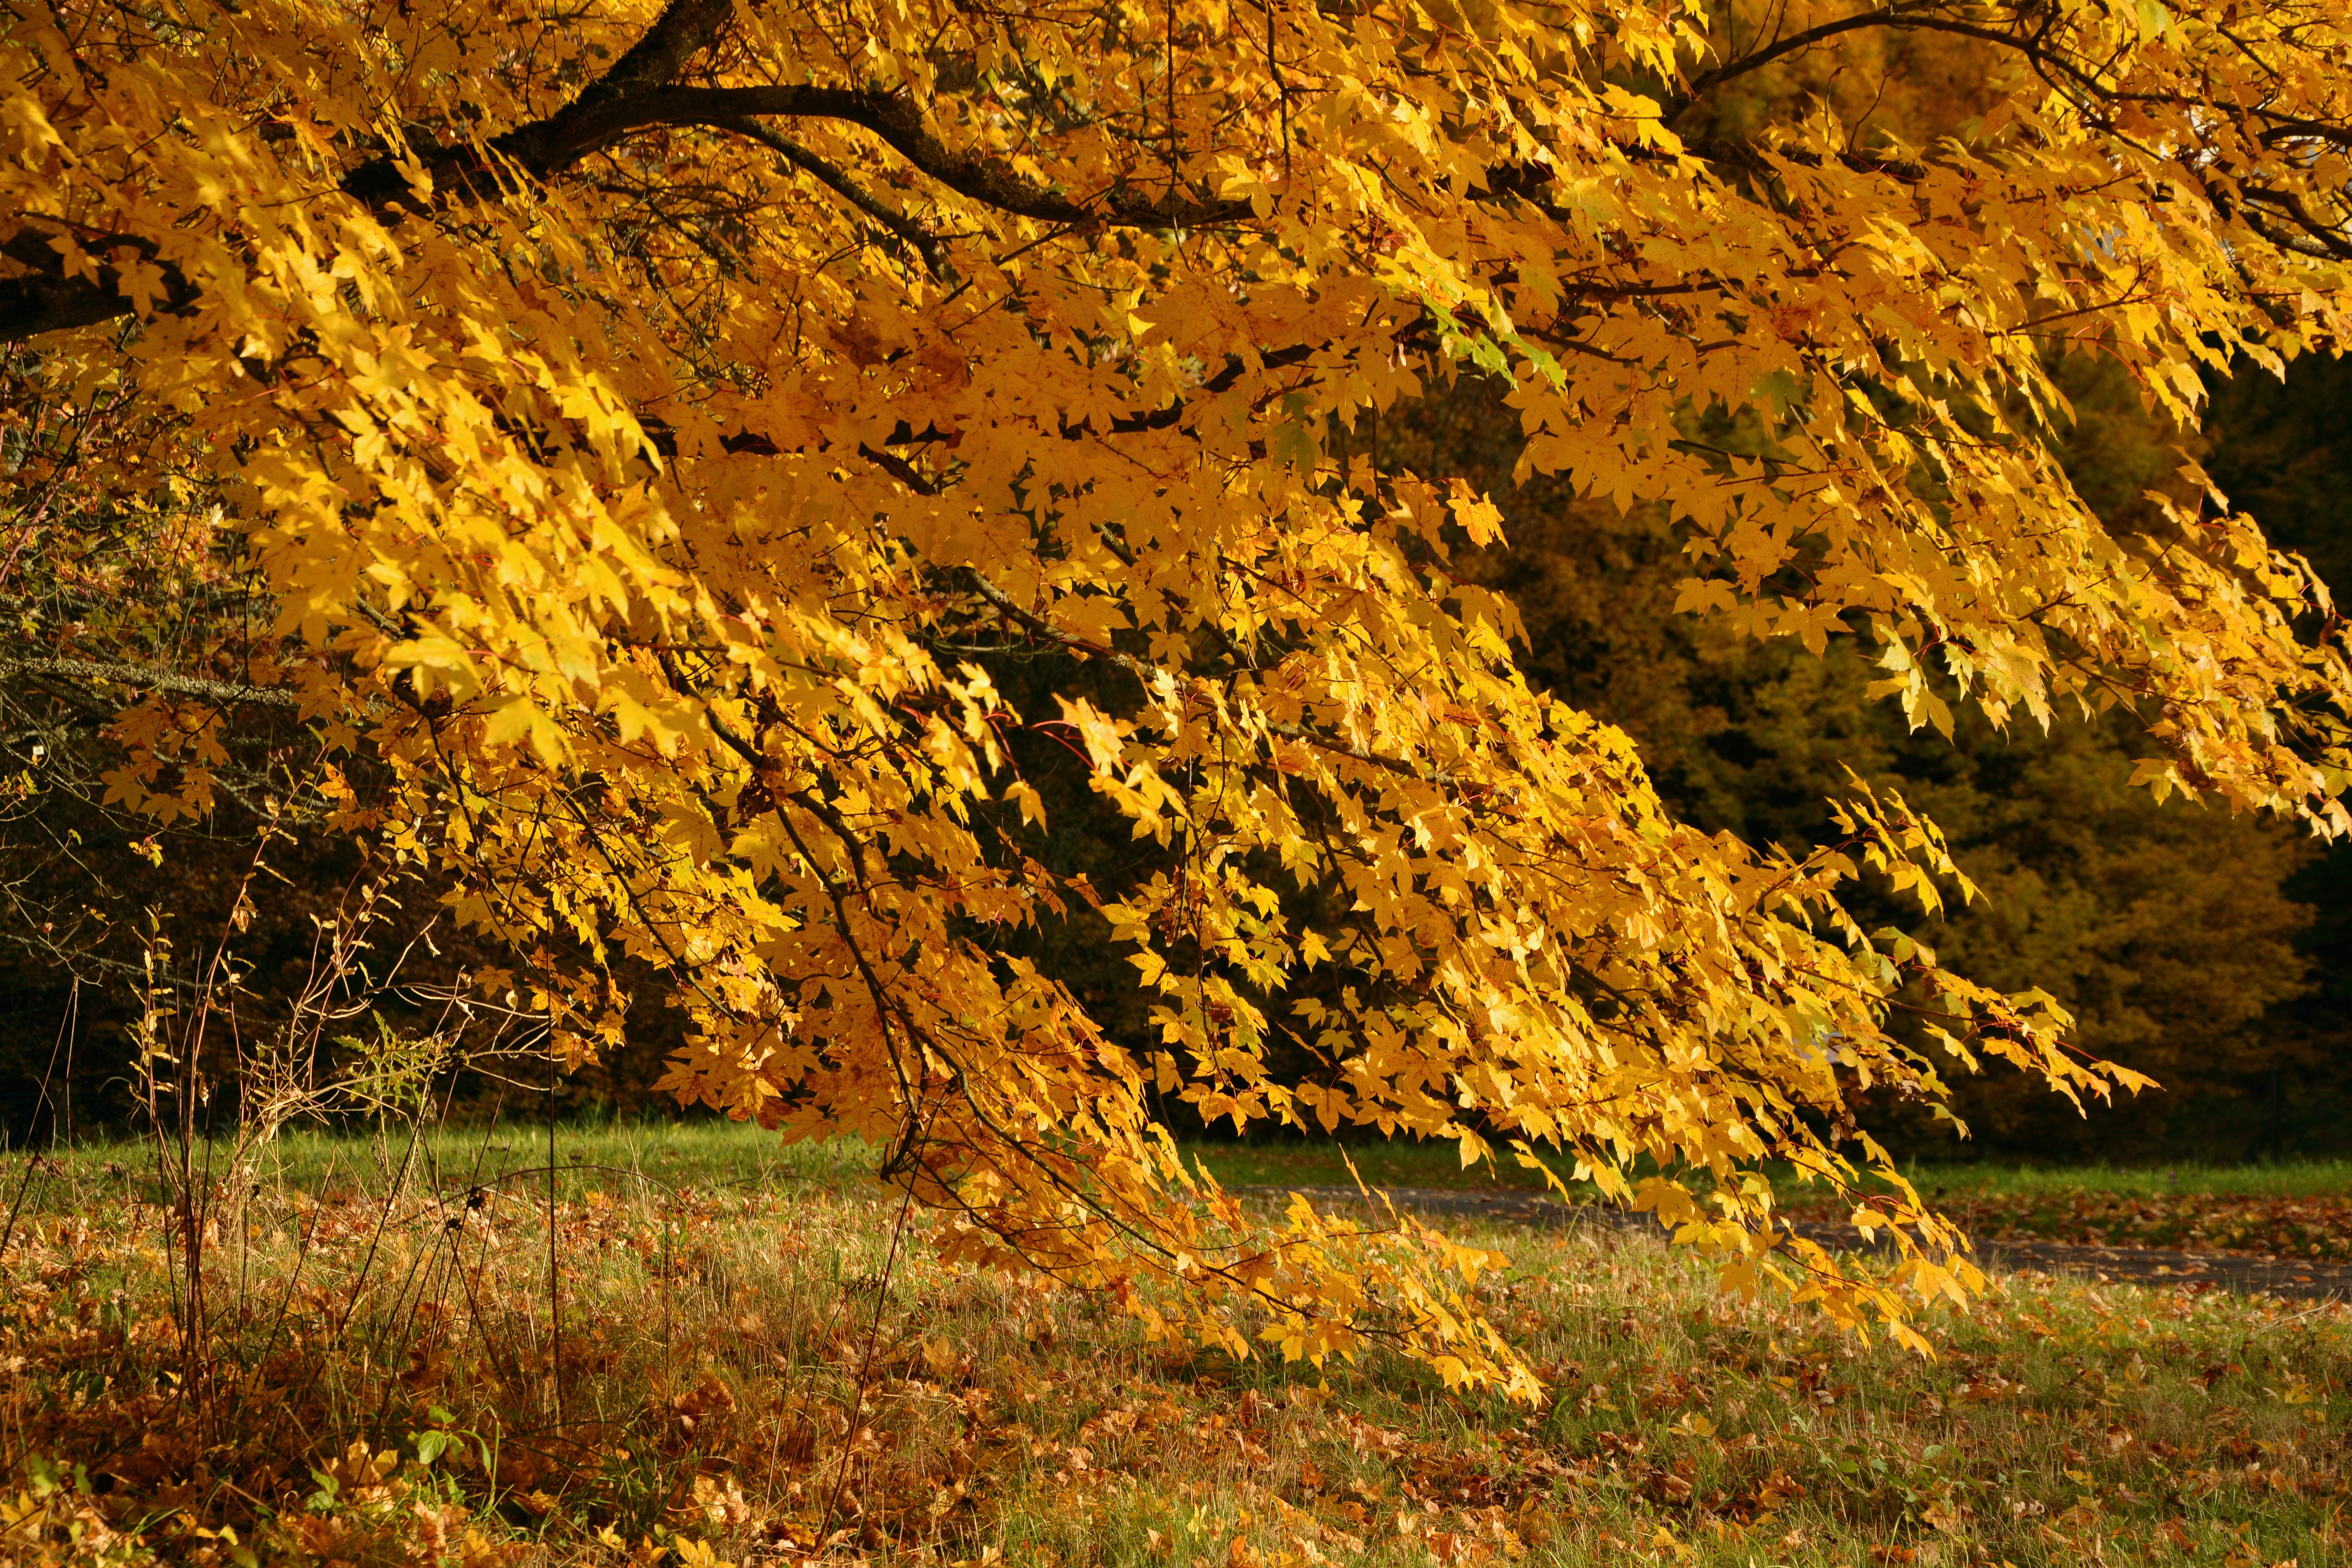
tree, branch, plant, sunlight, leaf, flower, formation, golden, autumn, soil, season, farbenpracht, emerge, deciduous tree, gold, deciduous, woodland, fall color, fall foliage, golden autumn, golden october, autumn tree, woody plant